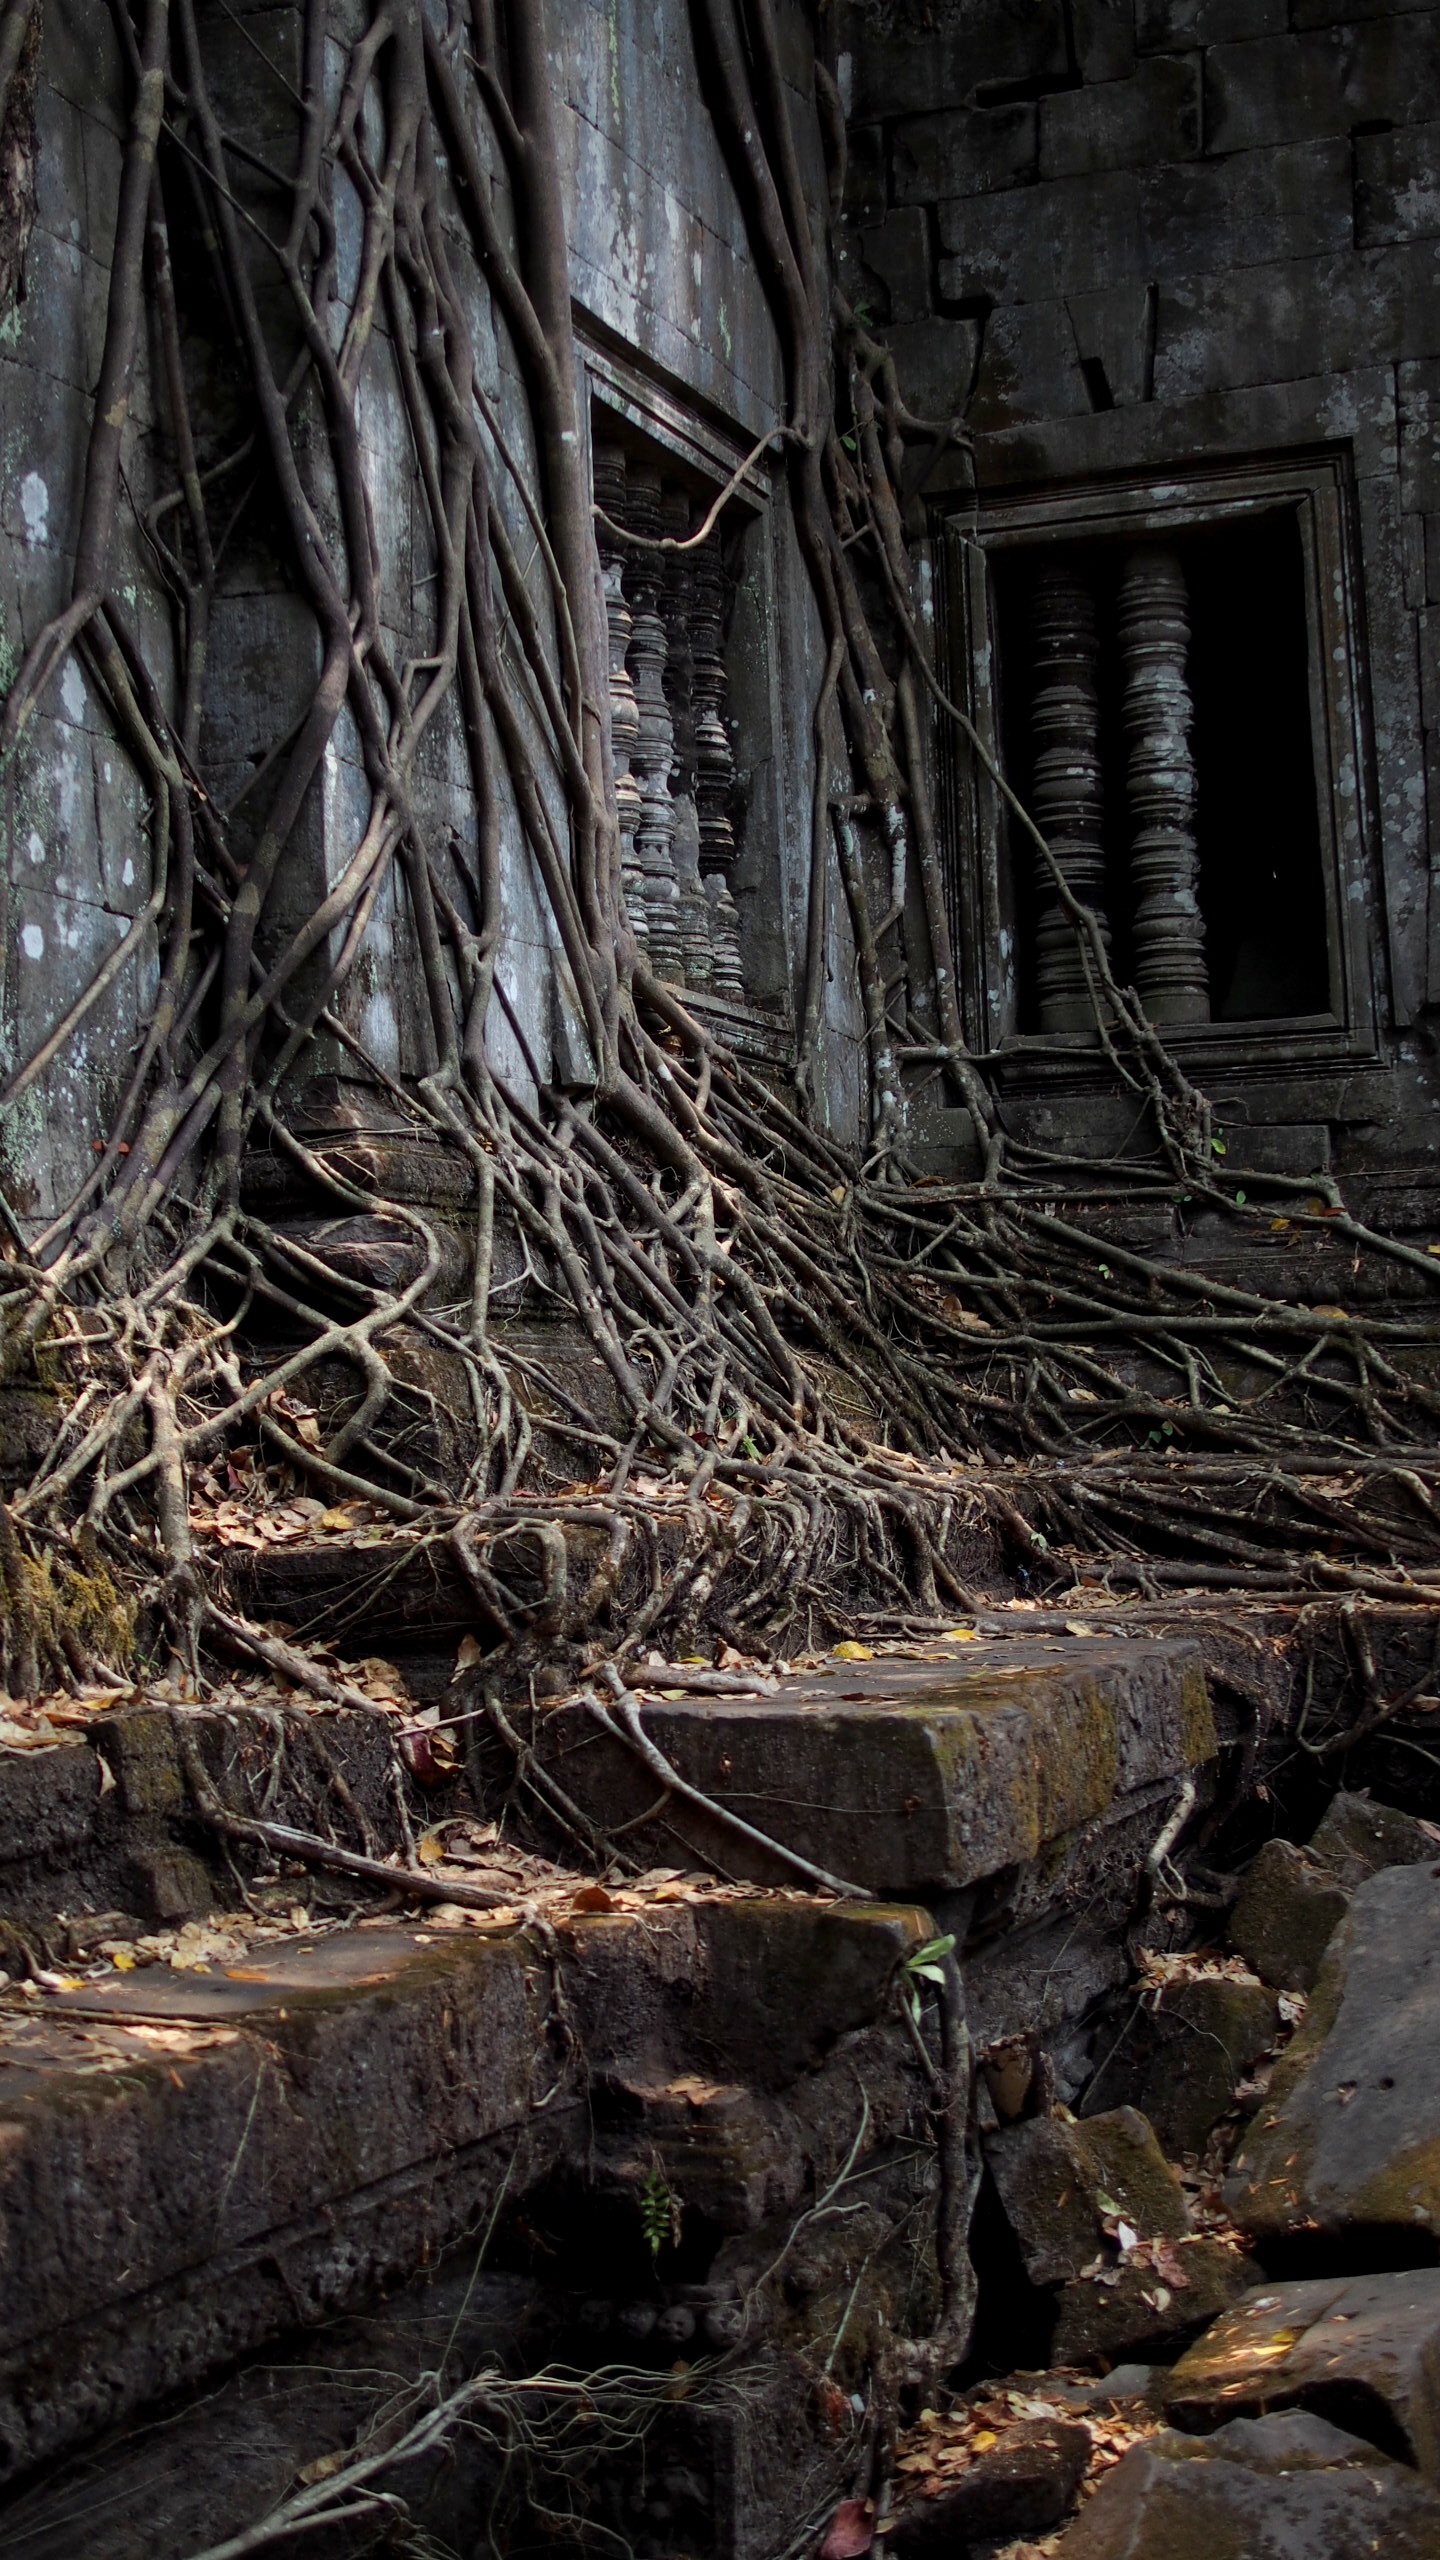
tree, forest, wood, ruins, ancient history